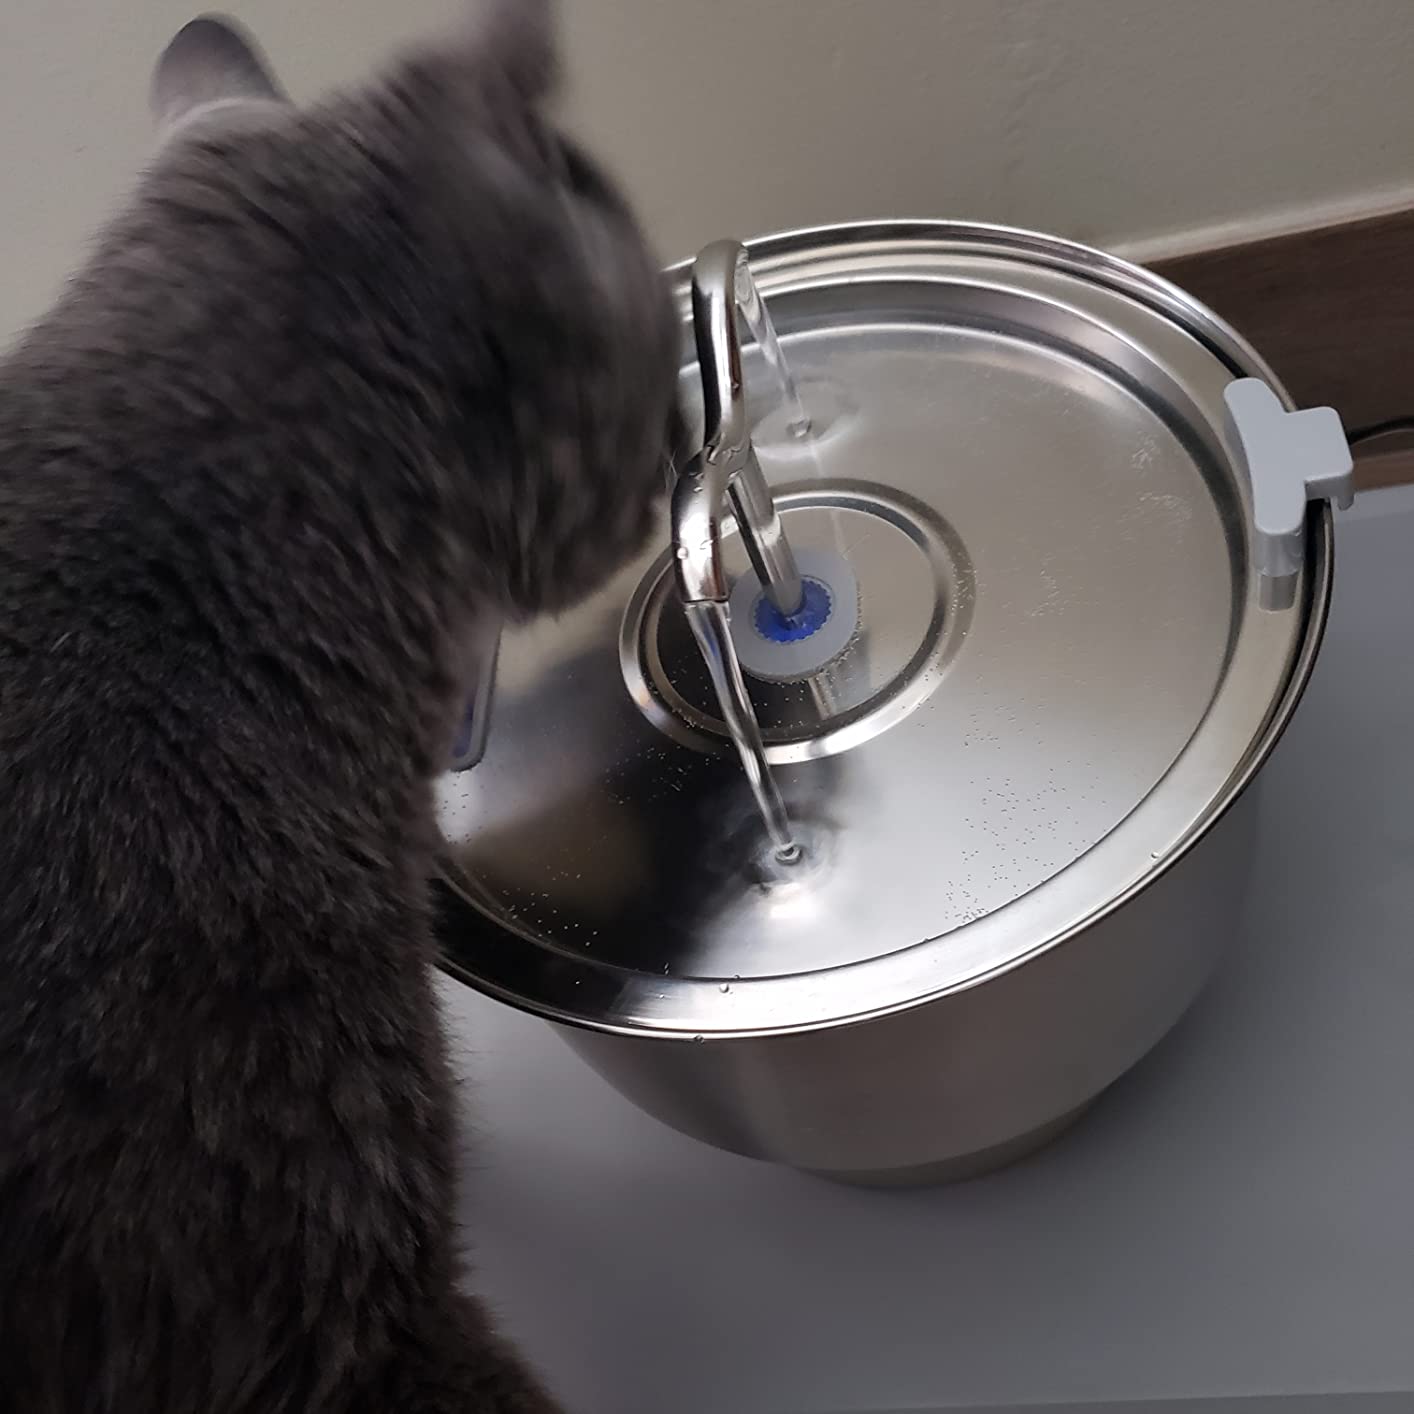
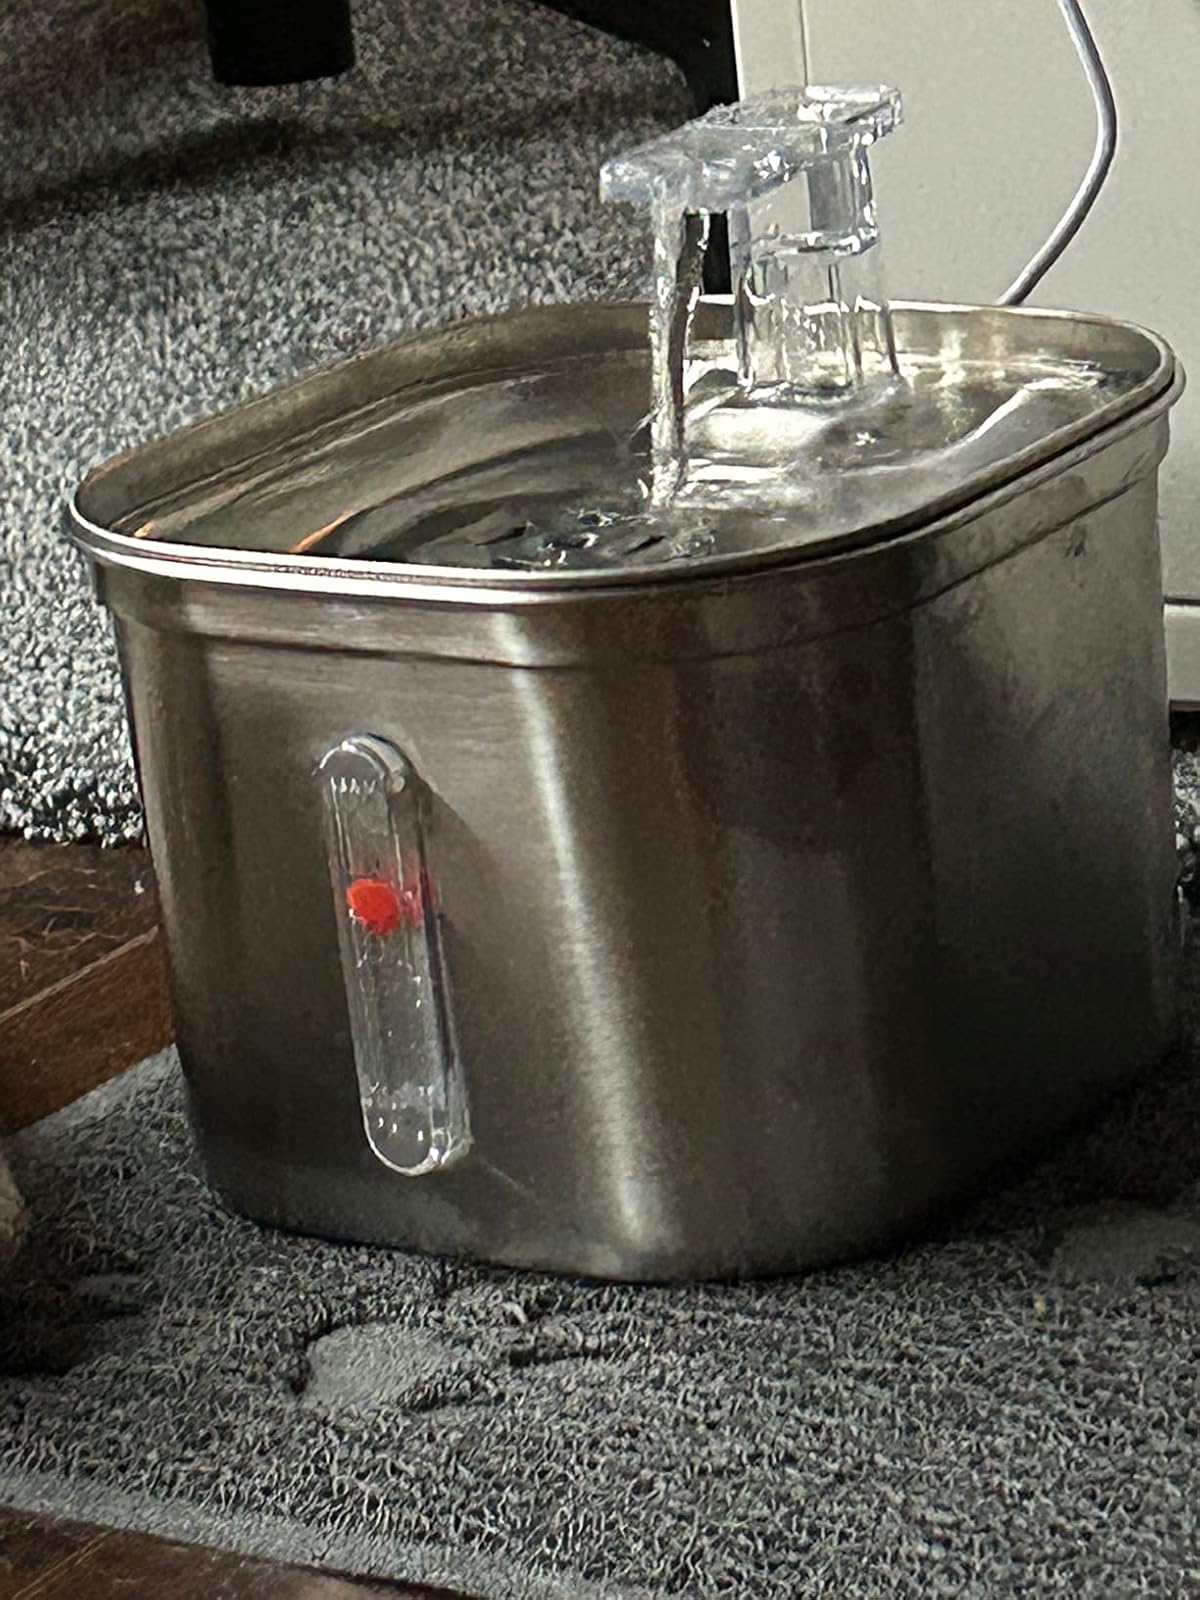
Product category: items_bowl
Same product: no